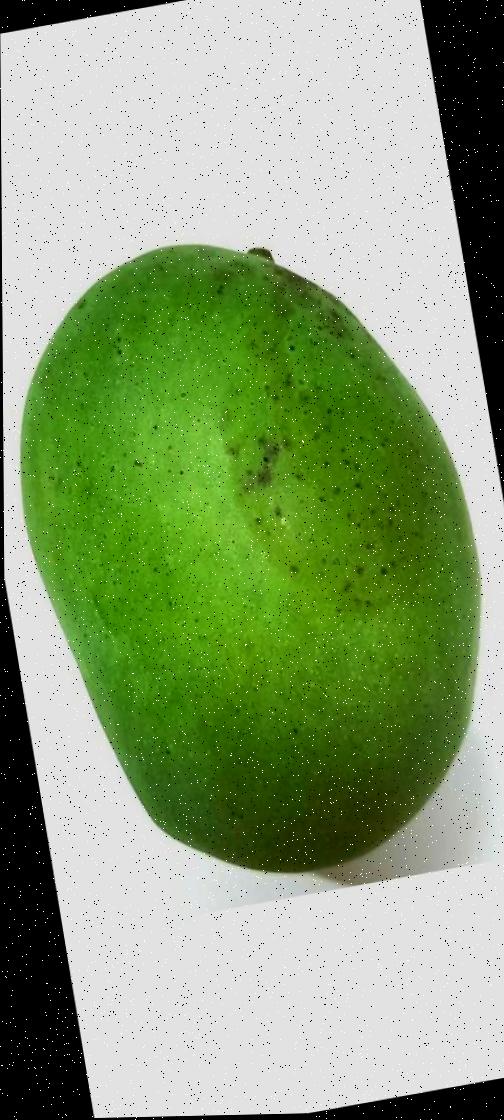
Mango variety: Shada